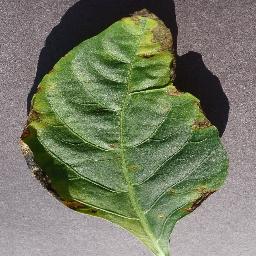
Label: Pepper,_bell___Bacterial_spot